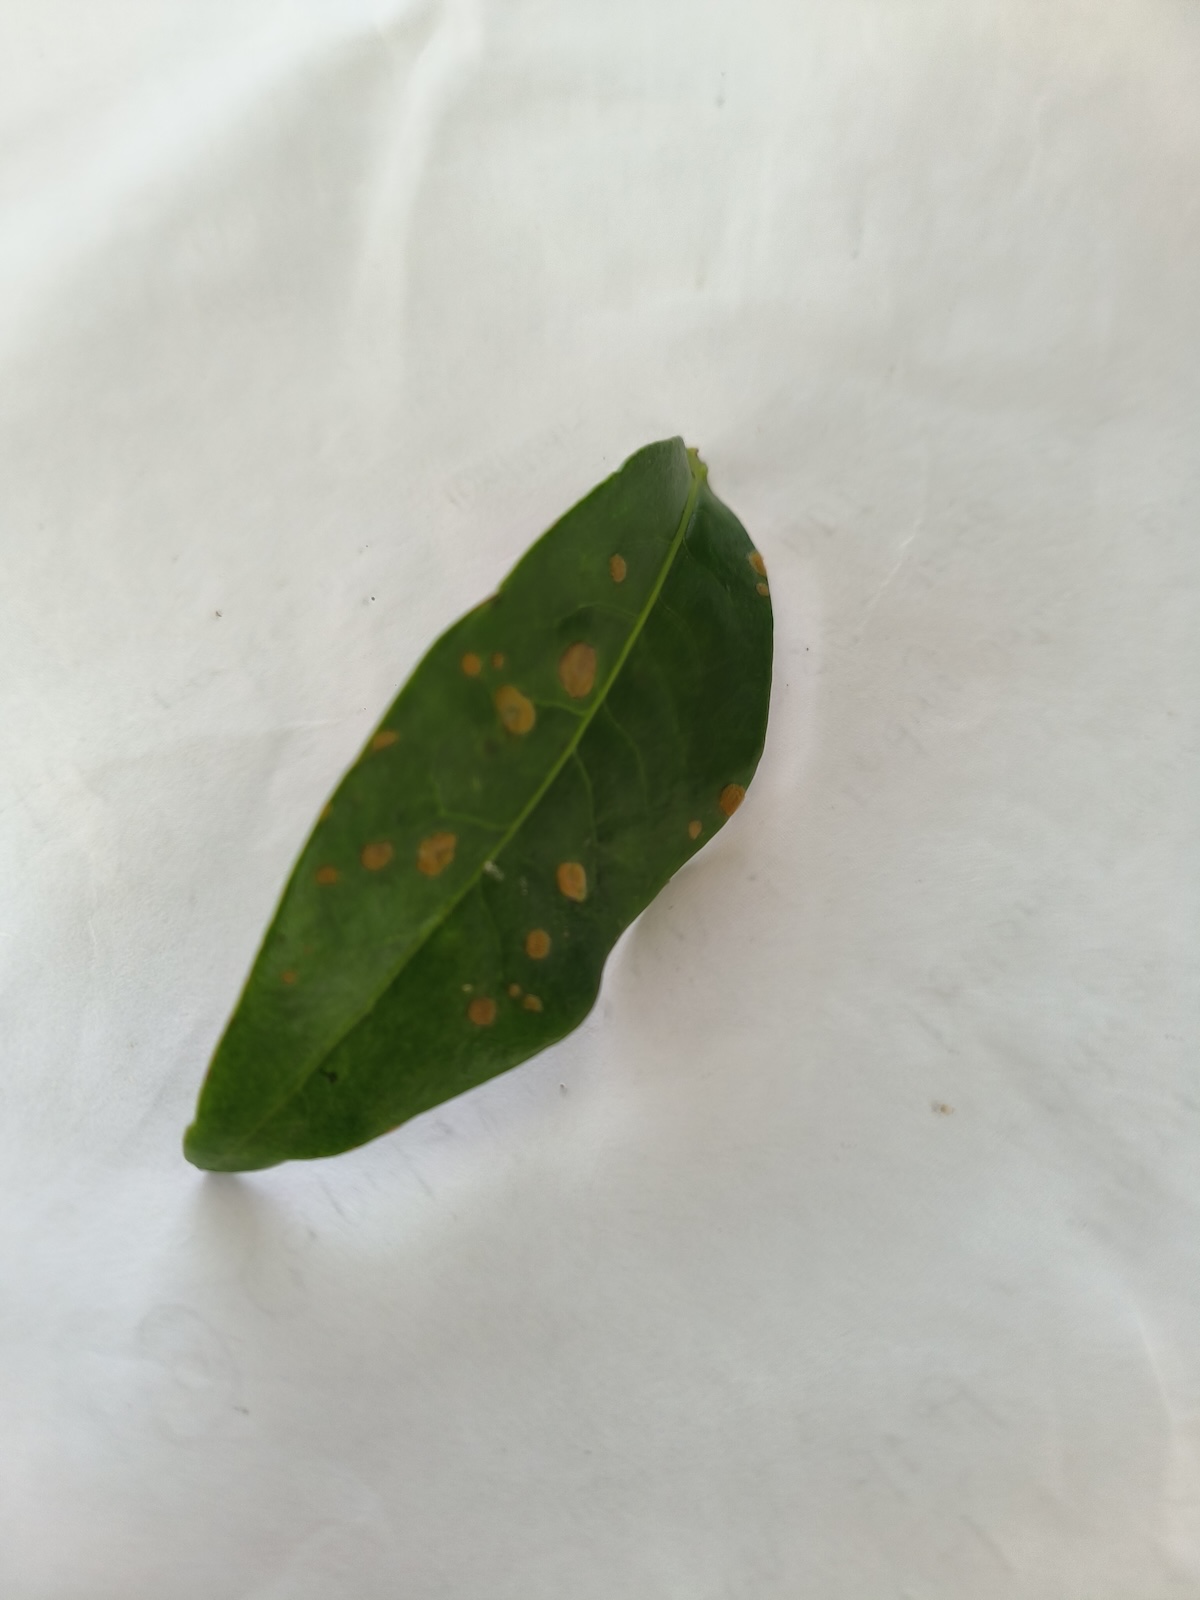
Label: Tea algal leaf spot